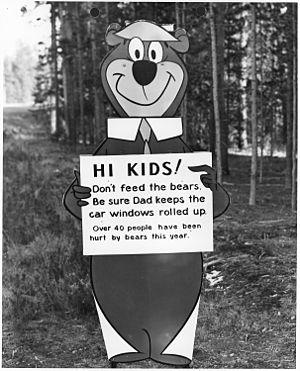
USA Cartoon Express, ou simplement Cartoon Express, est un programme télévisé composé de séries d'animation auparavant diffusée sur la chaîne télévisée américaine USA Network durant fin 1982 jusqu'au 15 septembre 1996. The Express fut le premier programme d'animation sur télévision par câble, en concurrence avec ceux de Nickelodeon pendant une demi-décennie, et de Cartoon Network pendant plus d'une décennie.